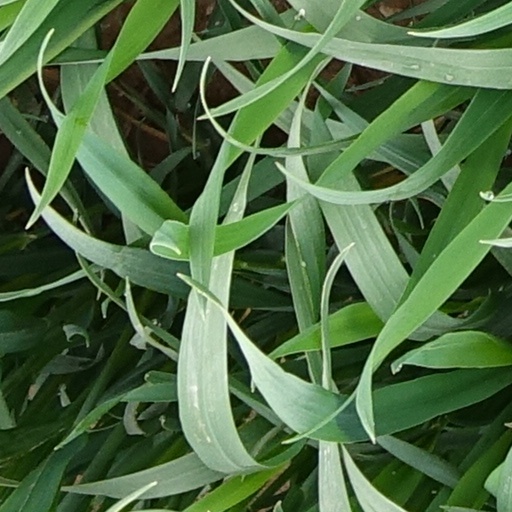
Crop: wheat